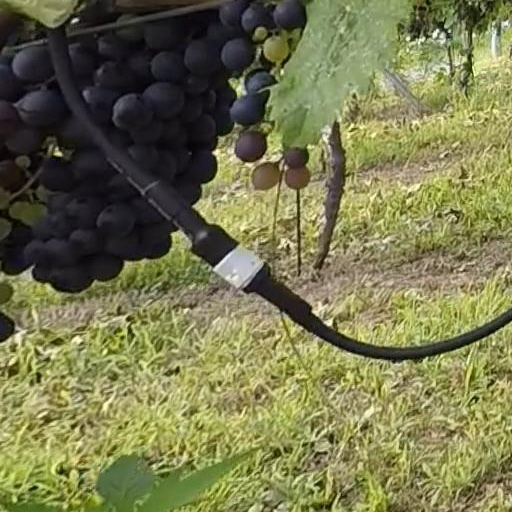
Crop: grape